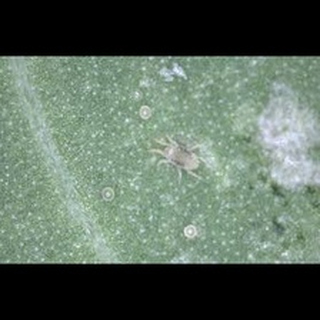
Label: wheat_mite